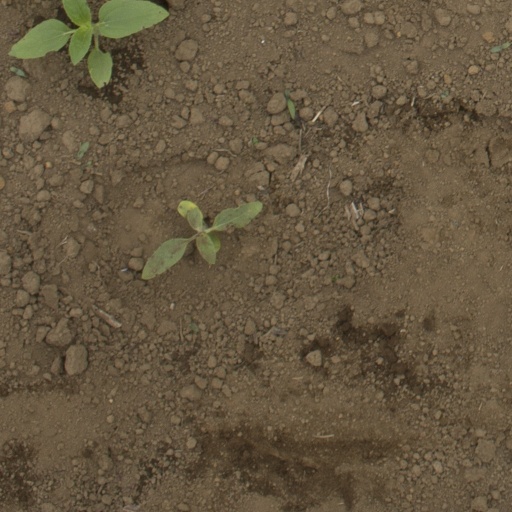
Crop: Jerusalem artichoke